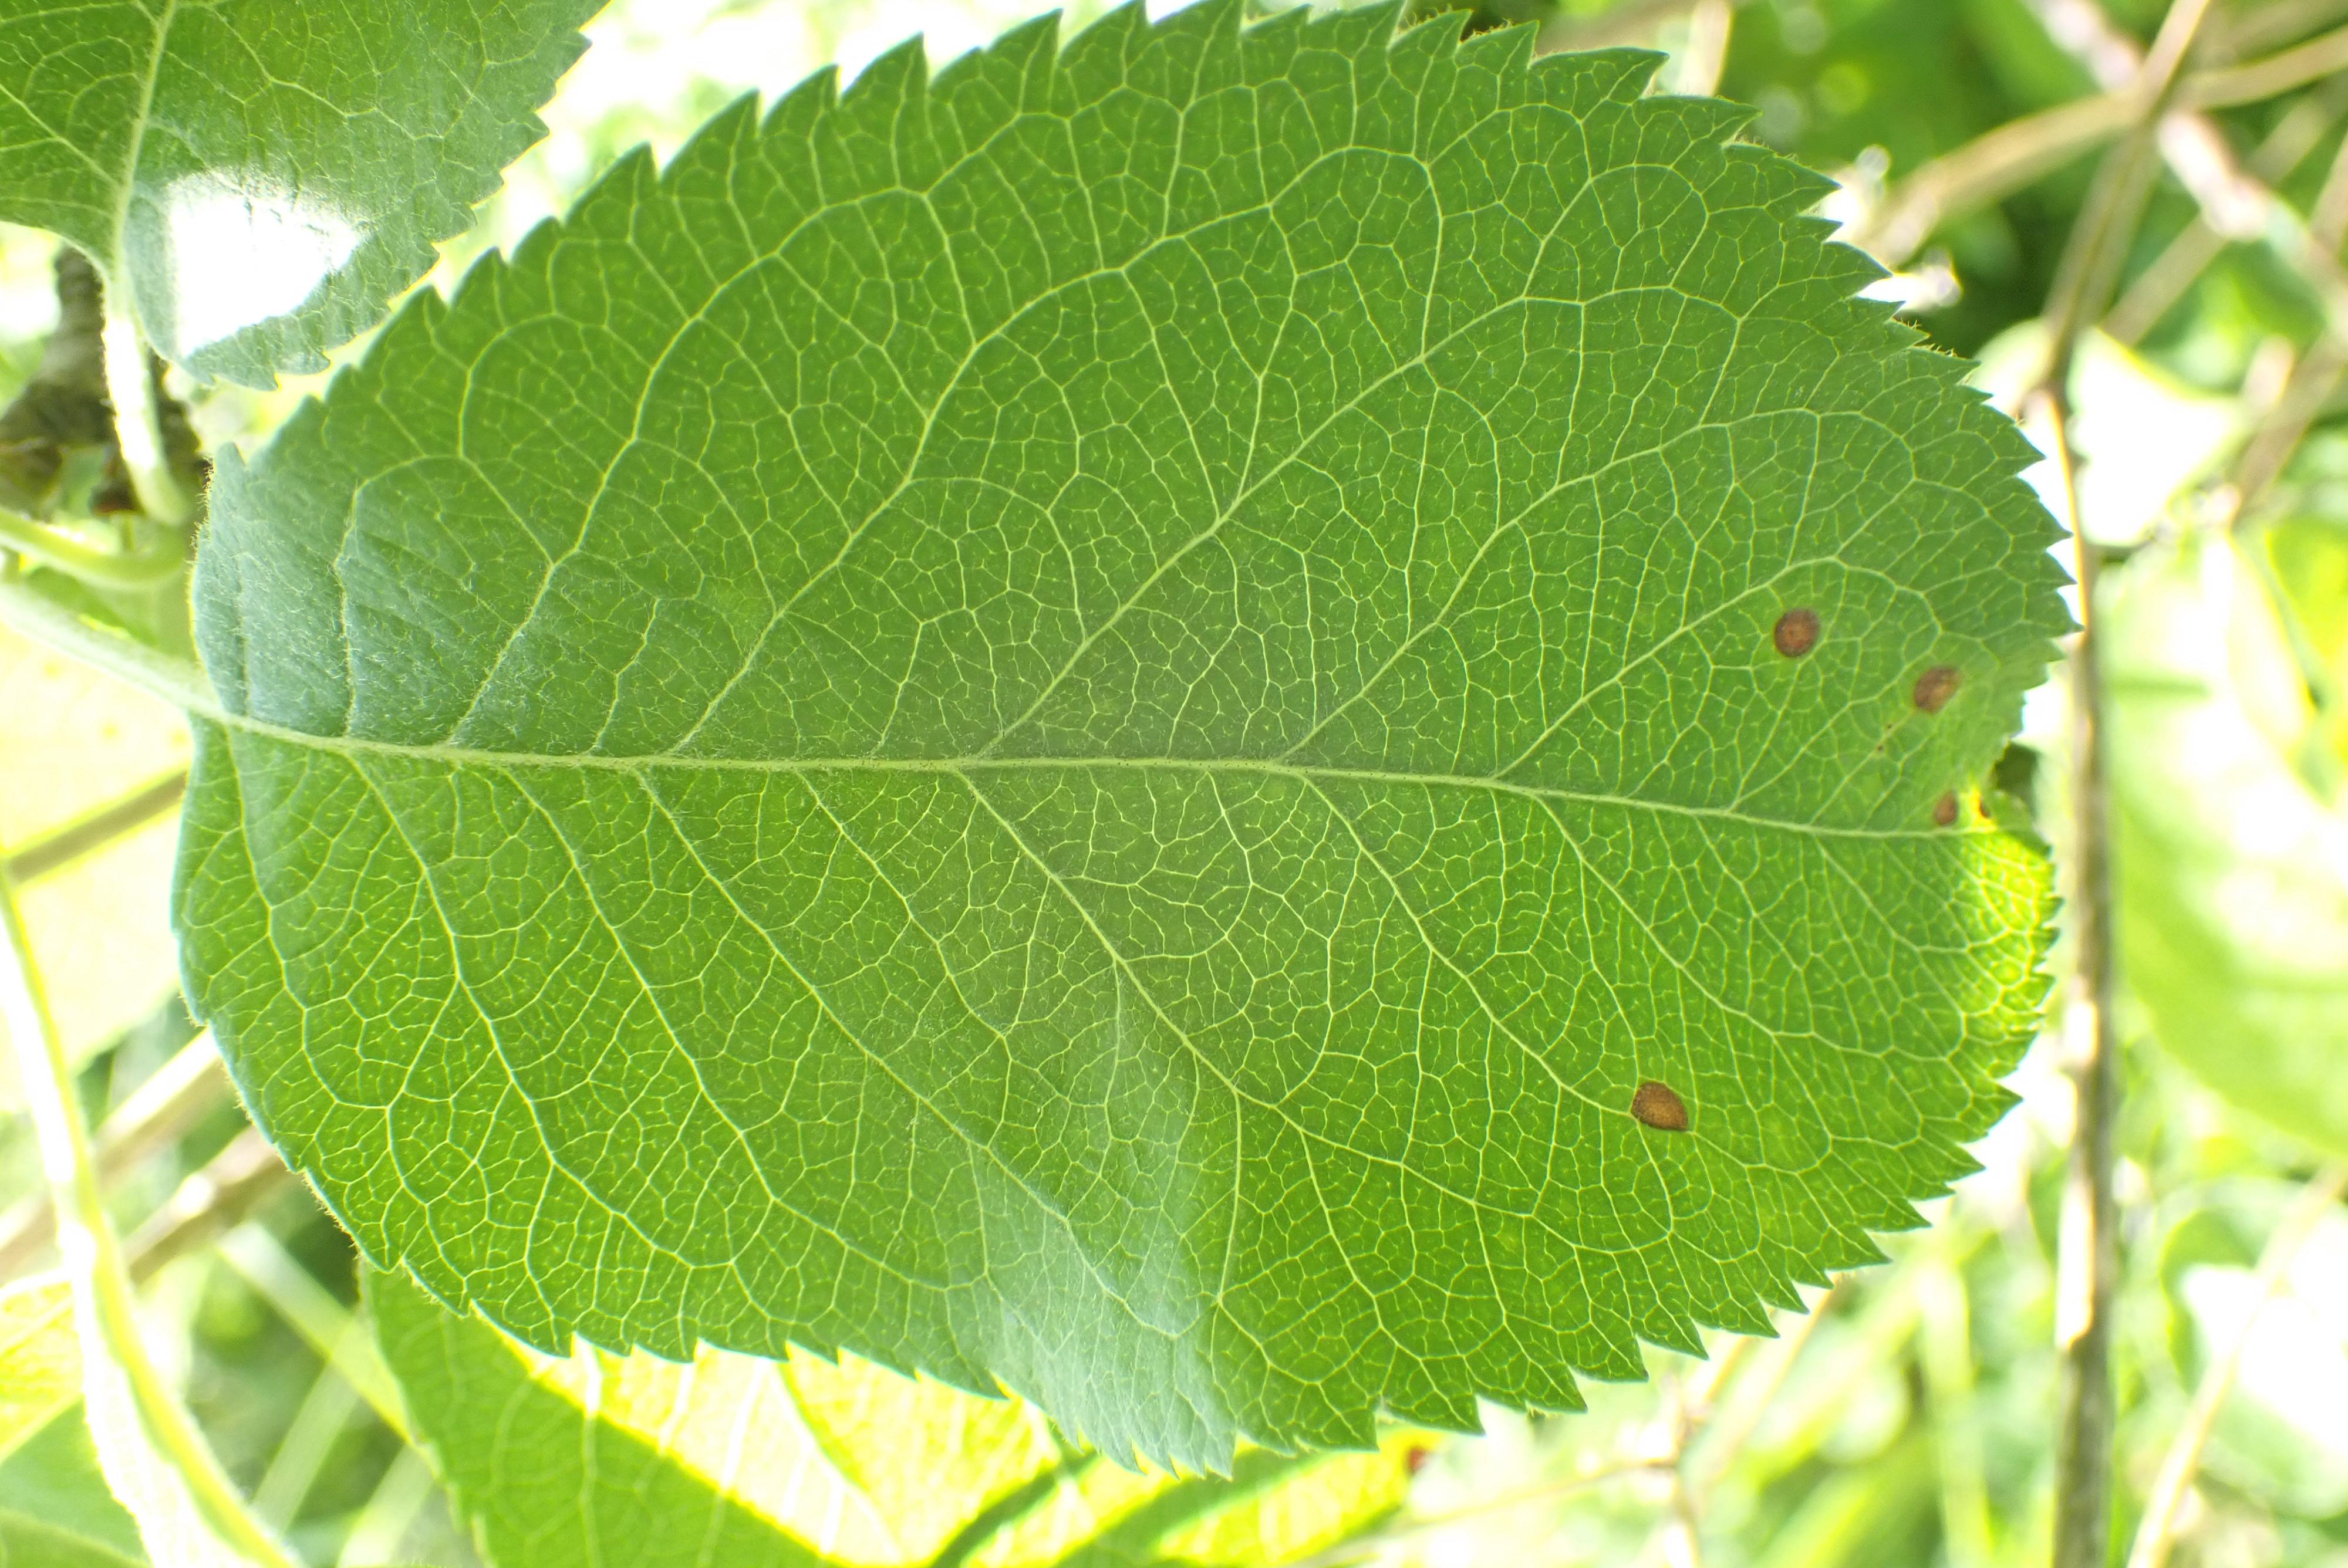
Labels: frog_eye_leaf_spot